Jenny Shipley

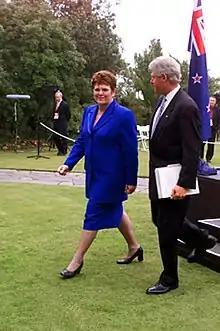
Shipley (centre) with United States President Bill Clinton, 15 September 1999.

Shipley grew increasingly frustrated and disillusioned with the cautious pace of the National-led government under Jim Bolger, and with what she saw as the disproportionate influence of New Zealand First. She began gathering support to replace Bolger in mid-1997. Later that year, while Bolger attended the Commonwealth Heads of Government Meeting, Shipley convinced a majority of her National Party colleagues to back her bid for the leadership. When Bolger returned to New Zealand, he discovered that Shipley had enough support in the party room to oust him. Facing an untenable situation, he resigned, and Shipley was unanimously elected to succeed him. As leader of the governing party, she became Prime Minister on 8 December 1997. On 21 May 1998 Shipley was appointed to the Privy Council, and was given the right to the style The Right Honourable for life.